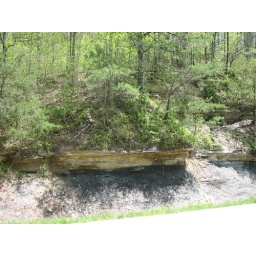
on the road near my house 2